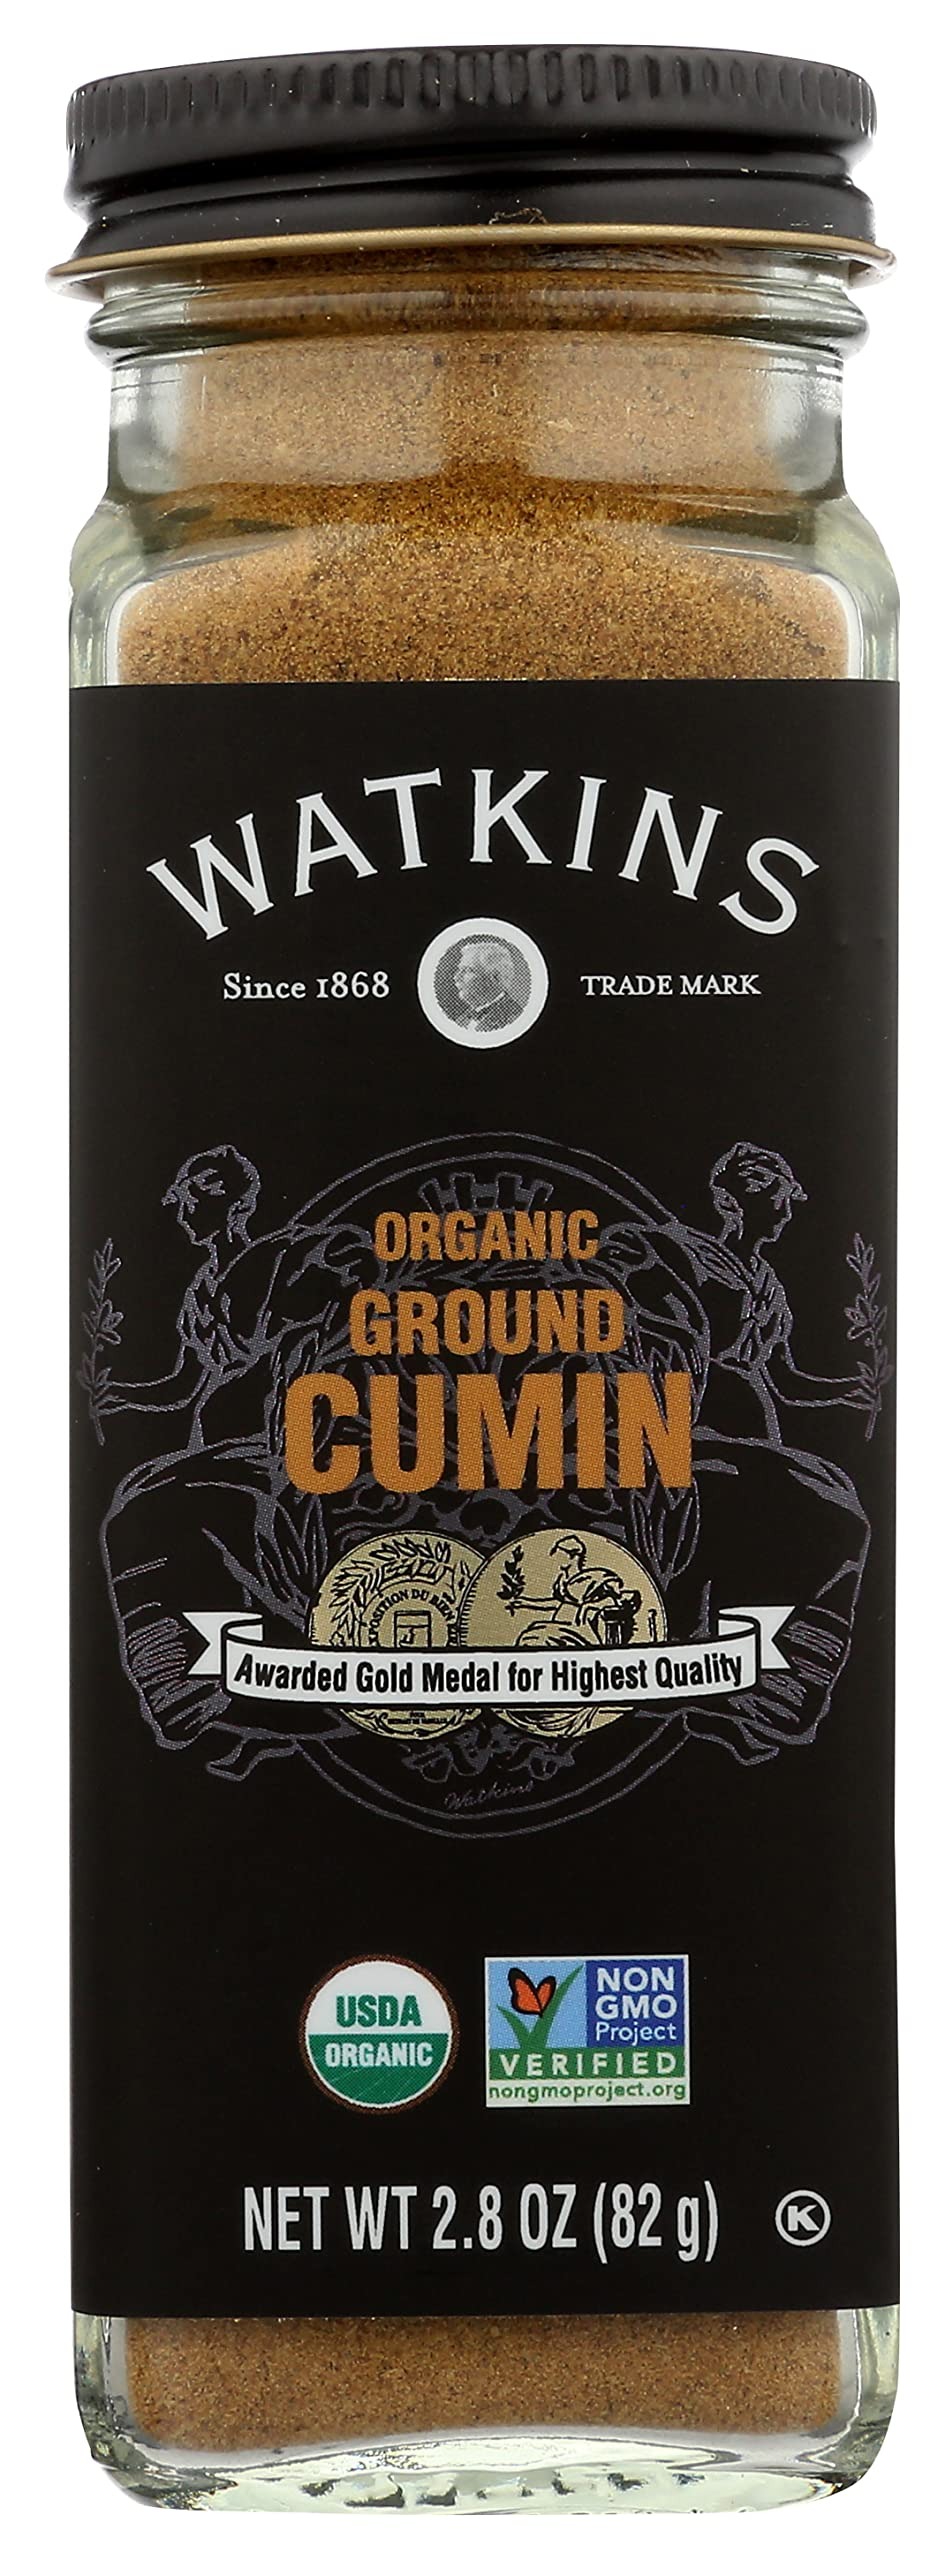
Item Name: Watkins Ssnng Cumin Grnd Org, 2.8 Oz (Pack Of 3)
Bullet Point: Watkins Ssnng Cumin Grnd Org, 2.8 Oz (Pack Of 3)
Value: 3.0
Unit: Count

Price: 17.94